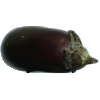
Label: eggplant